Gun dynamics

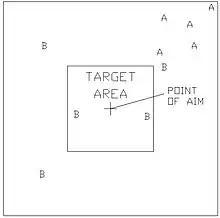
Figure 3: The mean points of impact for guns A and B (case 2)

A more realistic possibility is shown in Figure 3. In this case, assuming that each series had the same consistency as those shown in Figure 1, gun A shows good consistency and accuracy, and gun B is poor on both counts. The fact that the MPIs of gun A are not on the target can be corrected for in the sighting. However, if this was a tank gun and the MPIs were very different for different tanks, then the users of the tanks may find this unacceptable. This is because finding a correction value for each tank by 'shooting in' can be very costly with modern ammunition.